Blue Ridge Mountains

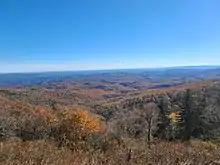
View of Blue Ridge Mountains from Grandfather Mountain in North Carolina

Many of the features found in the Blue Ridge and documented by Tollo and others have confirmed that the rocks exhibit many similar features in other North American Grenville-age terranes. The lack of a calc-alkaline affinity and zircon ages less than 1.2 billion years old suggest that the Blue Ridge is distinct from the Adirondacks, Green Mountains, and possibly the New York–New Jersey Highlands. The petrologic and geochronologic data suggest that the Blue Ridge basement is a composite orogenic crust that was emplaced during several episodes from a crustal magma source. Field relationships further illustrate that rocks emplaced prior to 1.078–1.064 billion years ago preserve deformational features. Those emplaced post-1.064 billion years ago generally have a massive texture and missed the main episode of Mesoproterozoic compression.